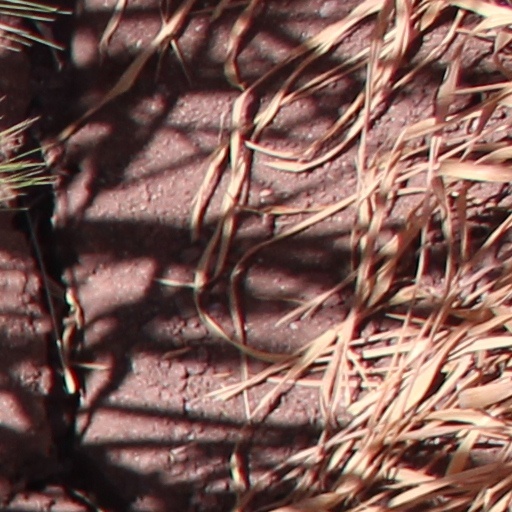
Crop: wheat